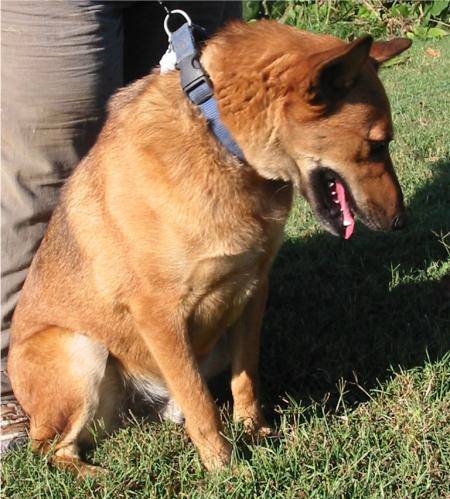
Label: dog